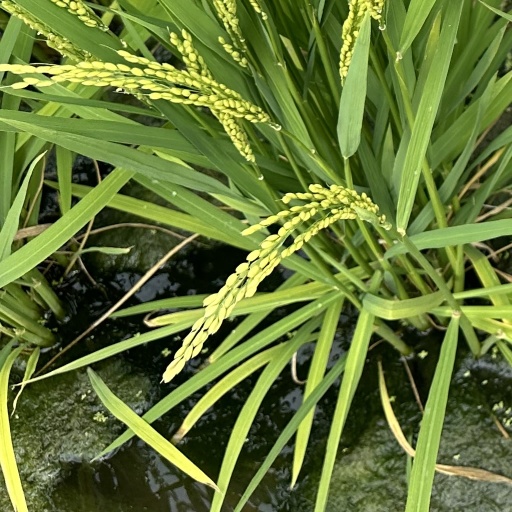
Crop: rice